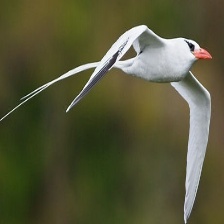
Species: RED BILLED TROPICBIRD
Scientific name: PHAETHON AETHEREU